Galicians

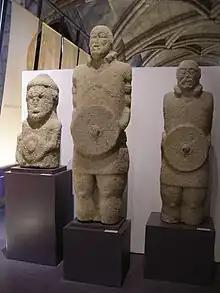
"Guerreiros" from northern Portugal, wearing torcs, viriae and caetra. Castro culture.

The oldest human occupation of Galicia dates to the Palaeolithic, when Galicia was covered by a dense oak temperate rain forest. The oldest human remains found, at "Chan do Lindeiro", are from a woman who lived some 9,300 years ago and died because of a landslide, apparently while leading a pack of three aurochs; the genetic study of her remains revealed a woman that was an admixture of Western Hunter-Gatherer and Magdalenian people. This type of admixture has been observed in France, also.